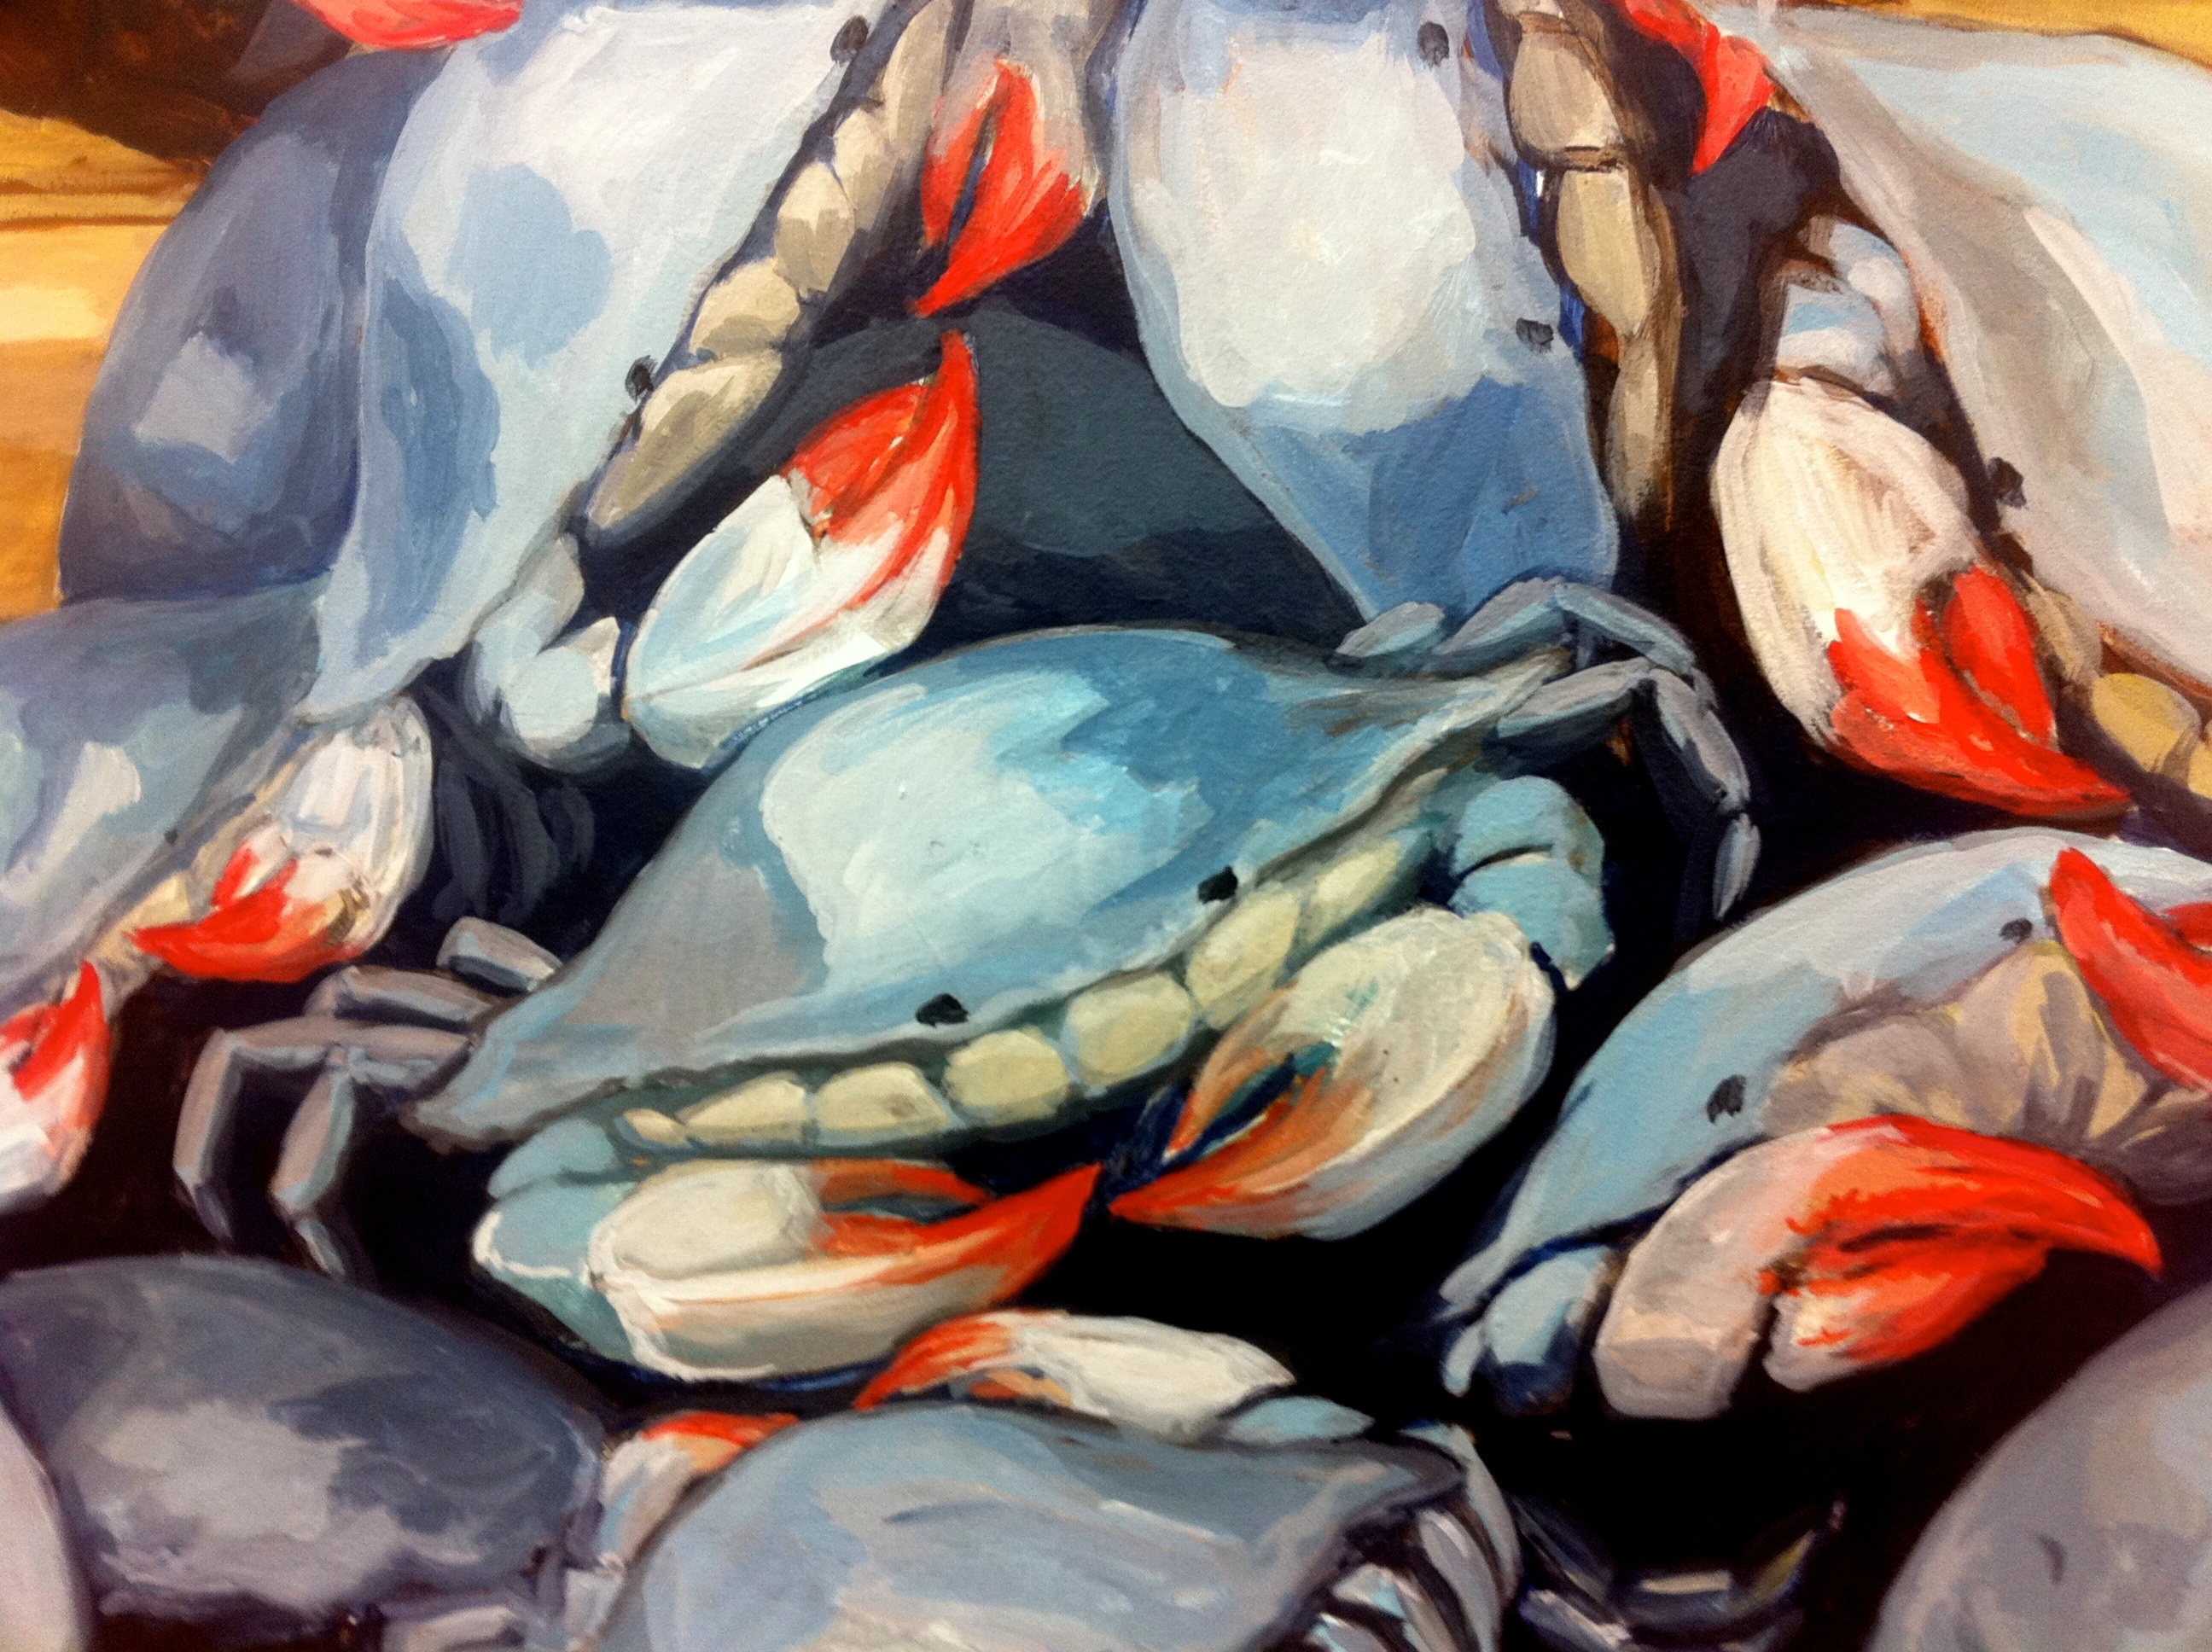
still life, painting, koi, odyssey, hurleylounge